Izaskun Bilbao Barandica

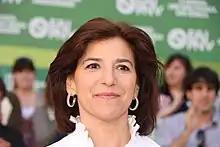
Izaskun Bilbao, the first woman to hold the Presidency of the Basque Parliament

In 2008, she was in the center of a controversy regarding the placement of the Spanish flag in the seat of the Basque Parliament: the Spanish Law on Flags requires that all public institutions place the Spanish flag on a prominent place wherever the regional or local flags fly. After years of not submitting to such law and flying only the Ikurriña (Basque flag), the Spanish Supreme Court ruled that the Basque Parliament would have to fly the Spanish flag too. In the Bureau meeting that studied the ruling, Izaskun Bilbao sided with the non-nationalist minority in the Parliament ruling body to actually place the flag against the official policy of her party. She defended this decision as simply obeying the final ruling of the Supreme Court, and thus having nothing to do with politics.